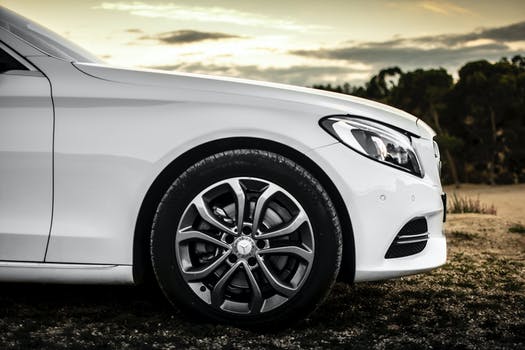
Label: No Watermark